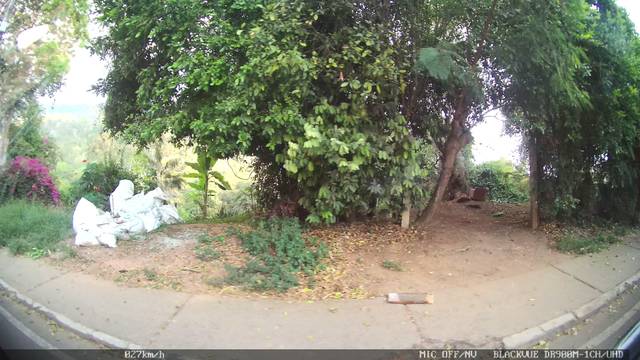
Region: Colombia
Coordinates: 7.114, -73.103